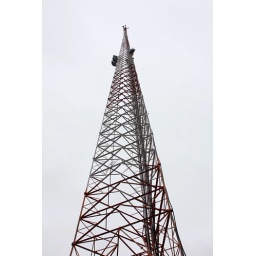
Looking up at the KCCI television tower in downtown Des Moines.